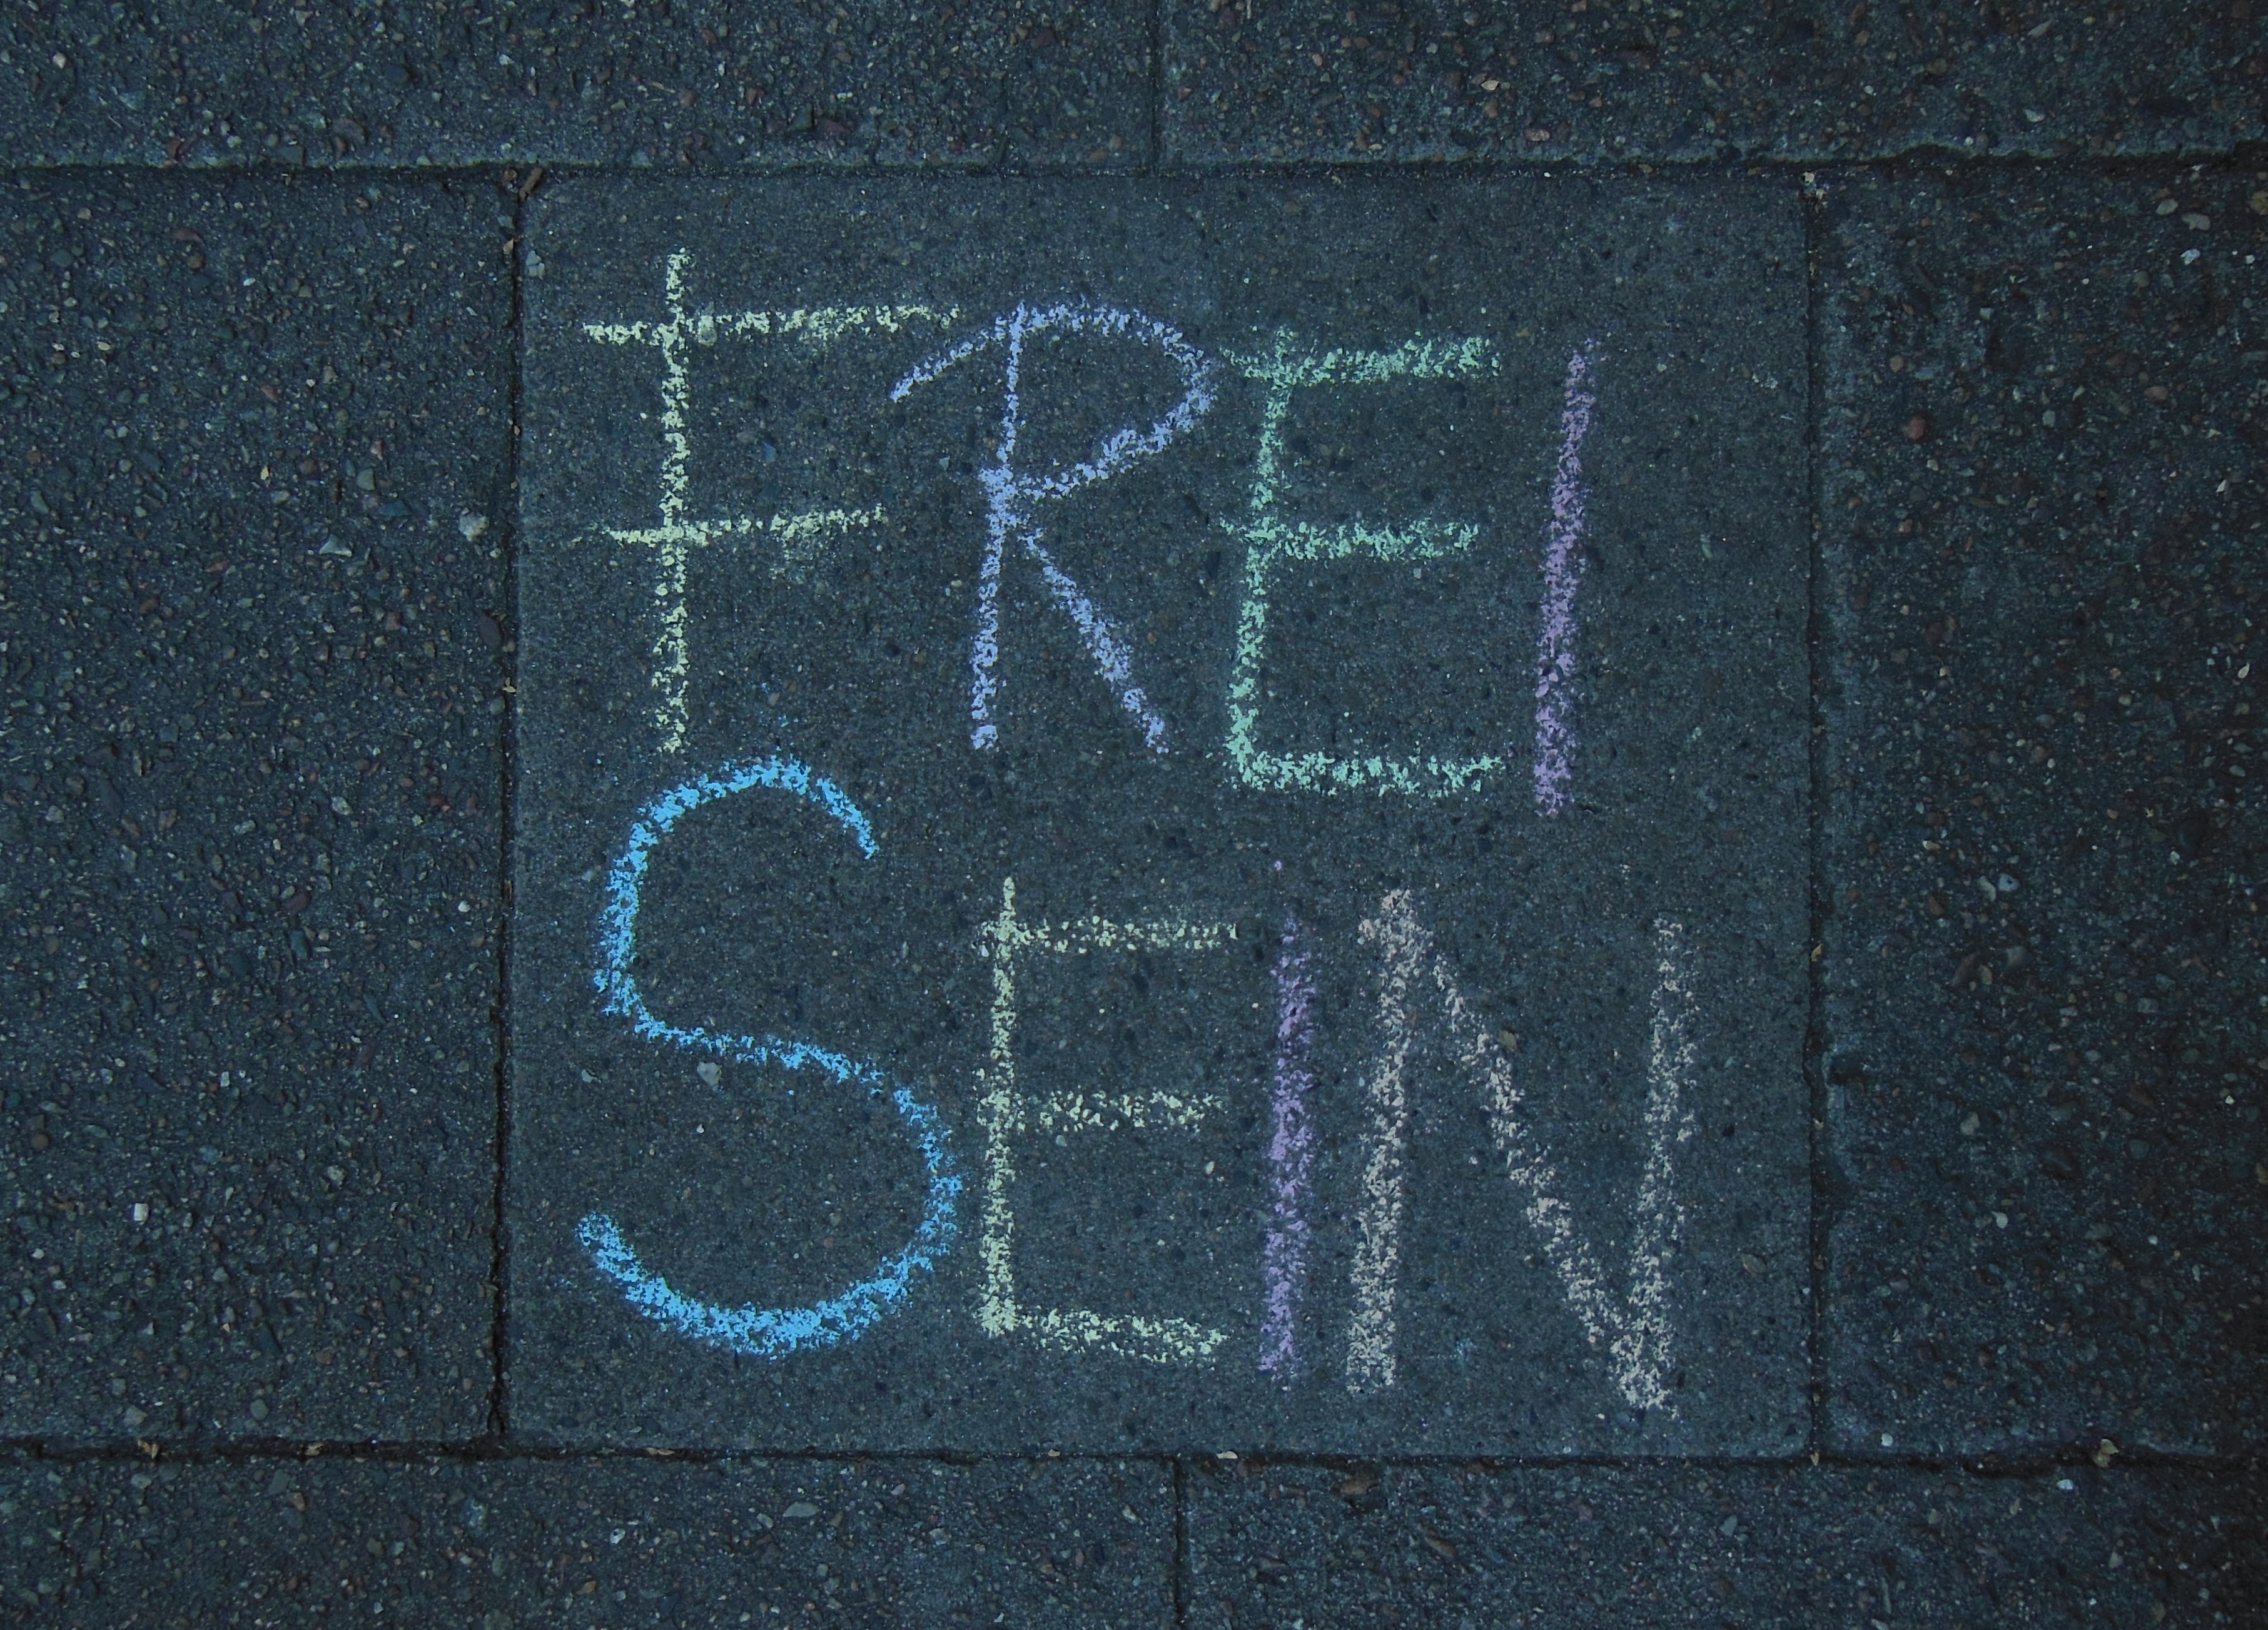
texture, escape, number, wall, asphalt, line, green, blackboard, blue, church, freedom, black, font, chalk, text, hope, screenshot, road surface, liberation, end of the tunnel, votum